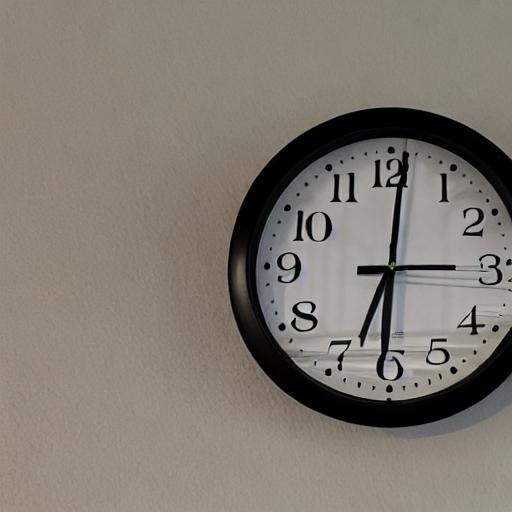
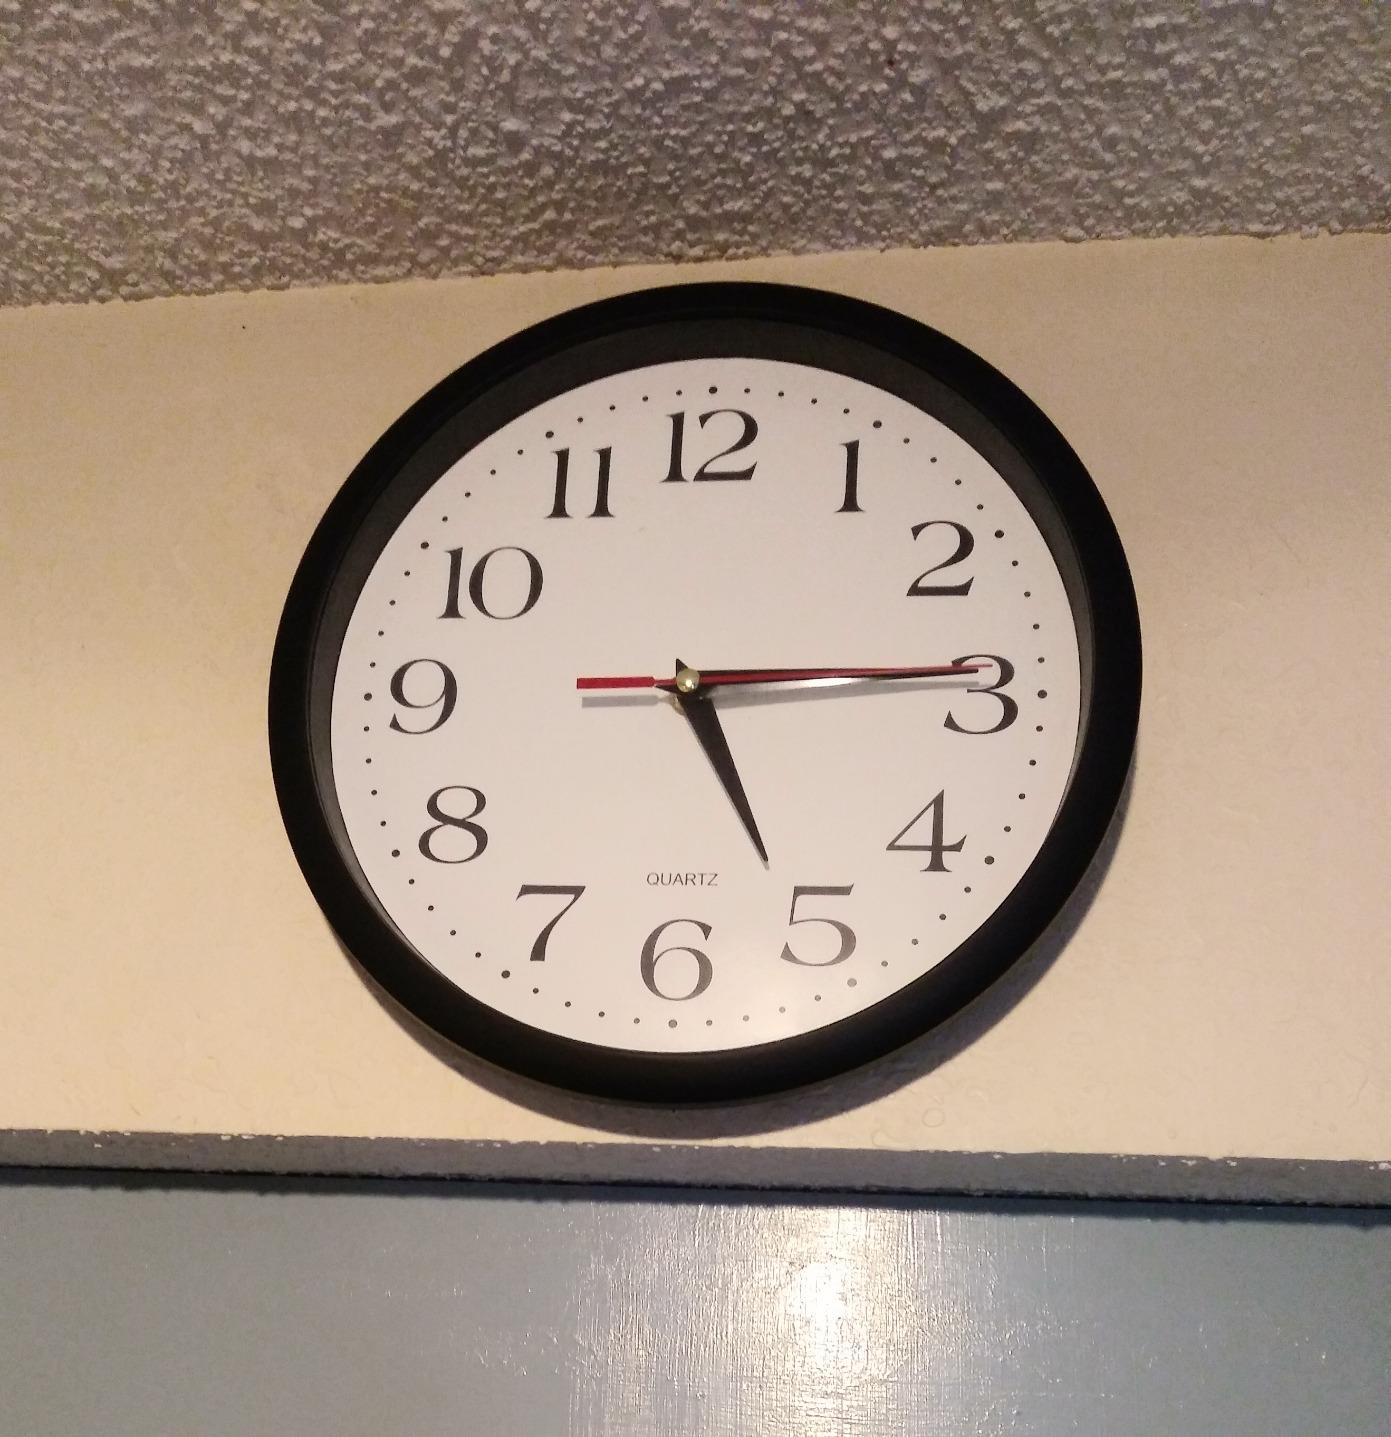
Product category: clock
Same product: no